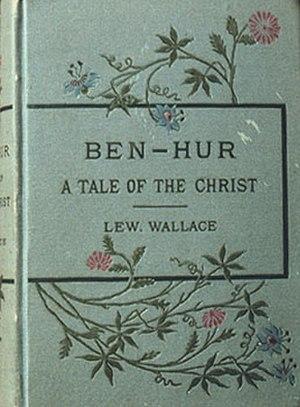
Ben-Hur est un roman de l'écrivain américain Lewis Wallace publié en 1880 et qui relate l'histoire d'un prince juif fictif, Judah Ben-Hur, à l'époque de Jésus-Christ.